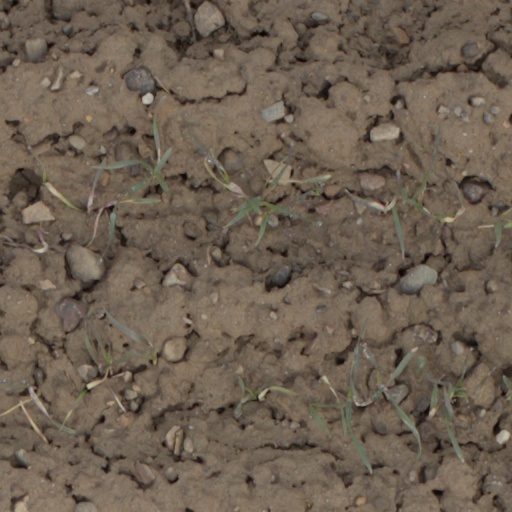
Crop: wheat